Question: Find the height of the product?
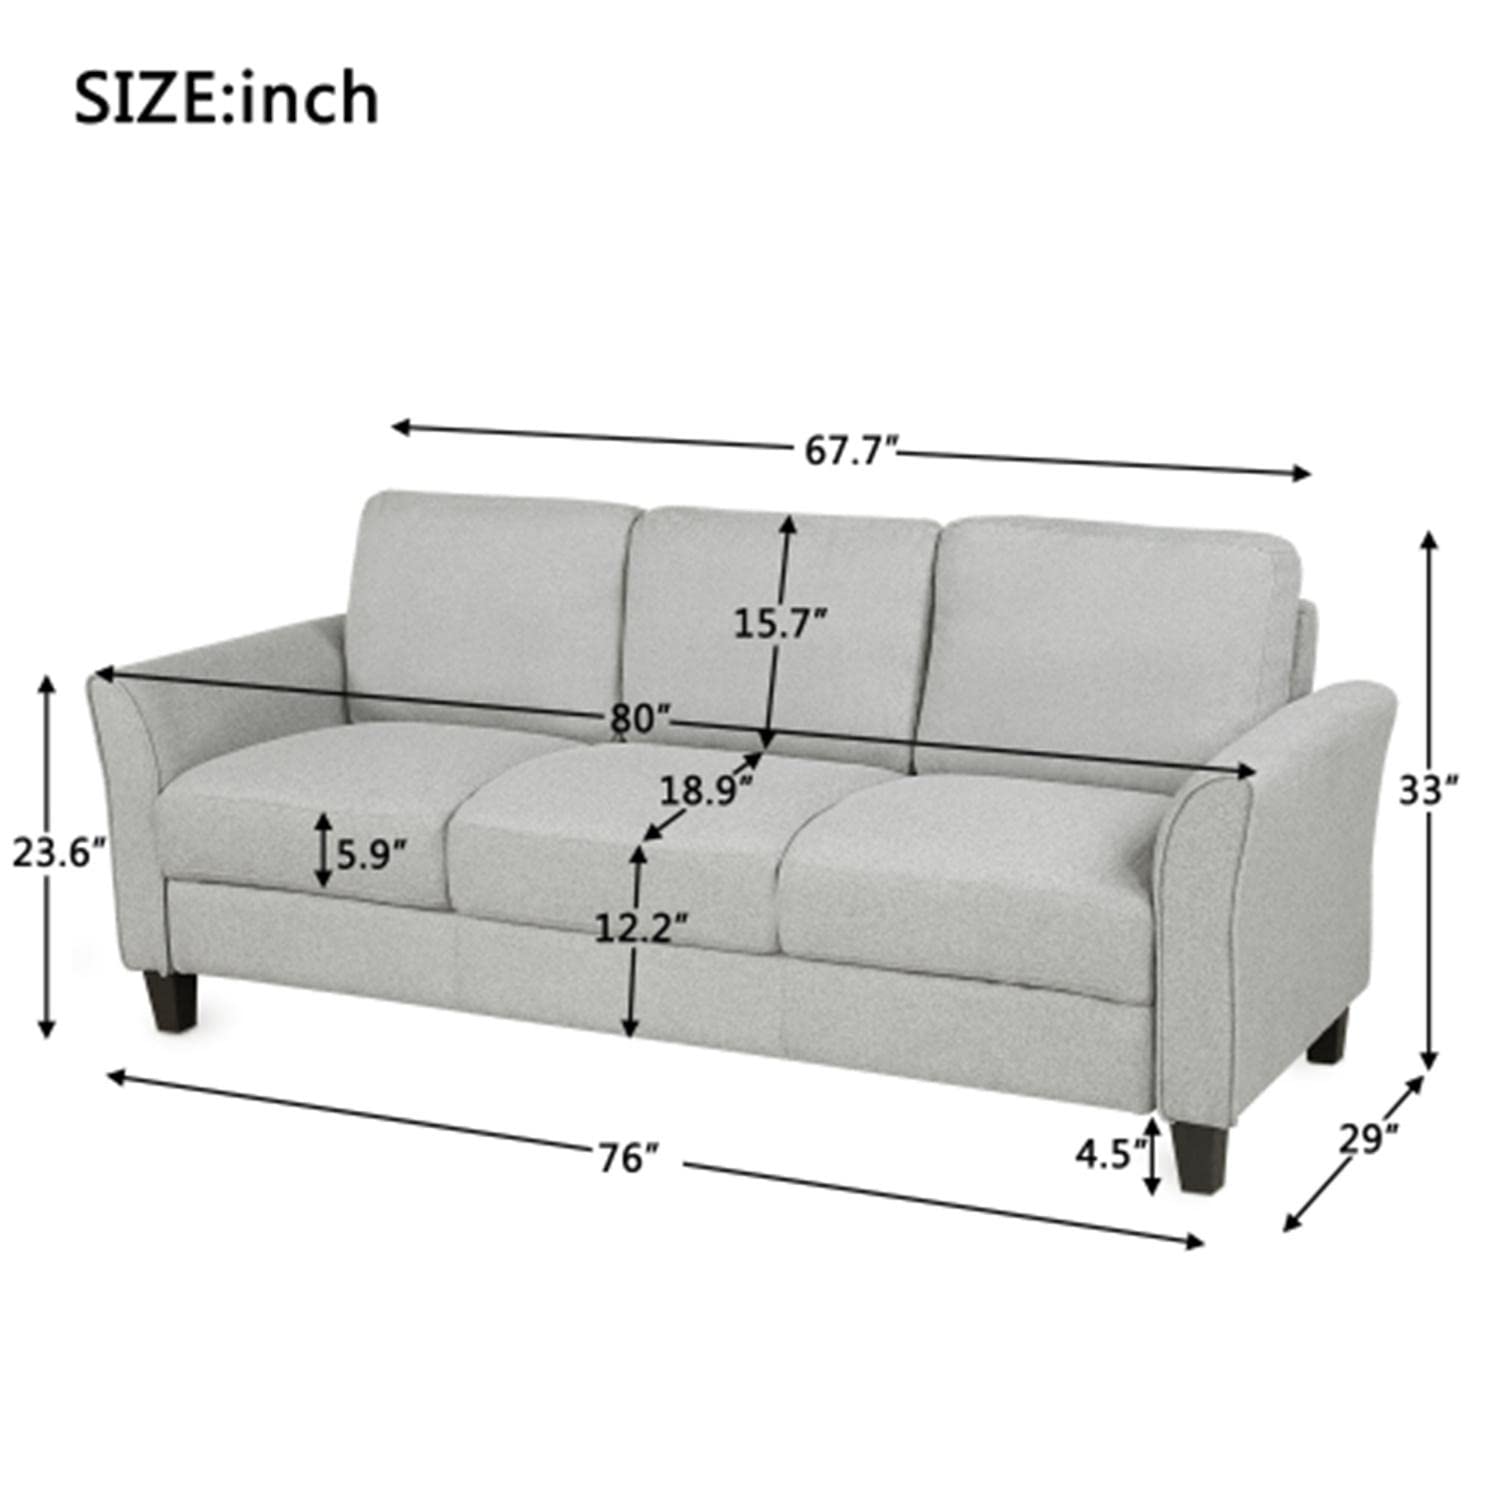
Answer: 33.0 inch